Rail inspection

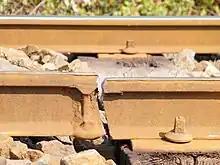
Broken rail

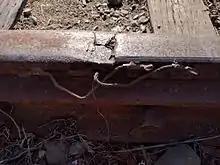
Damaged rail

There are many effects that influence rail defects and rail failure. These effects include bending and shear stresses, wheel/rail contact stresses, thermal stresses, residual stresses, and dynamic effects.